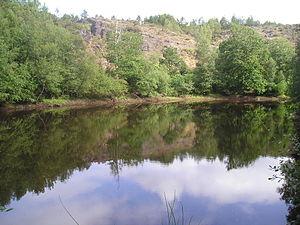
Le Val sans retour, Val périlleux ou encore Val des faux amants, est un lieu légendaire du cycle arthurien en forêt de Brocéliande, ainsi qu'un site renommé de centre-Bretagne, dans la forêt nommée administrativement forêt de Paimpont. La légende qui y est attachée, racontée dans le Lancelot-Graal, circulait oralement avant la fin du XIIᵉ siècle. La fée Morgane vit une déception amoureuse avec le chevalier Guyomard, qui la repousse à l'instigation de la reine Guenièvre. Elle étudie la magie avec Merlin puis, en représailles, crée le Val sans retour dans la forêt de Brocéliande pour y enfermer les « faux amants », des chevaliers infidèles en amour. Après dix-sept ans, Morgane est déjouée par Lancelot du Lac, resté fidèle à Guenièvre, qui libère 253 chevaliers. Ce récit constitue la plus éclatante action de Morgane contre la chevalerie arthurienne, et une inversion des rôles masculins et féminins tels qu'ils sont conçus dans la littérature médiévale.